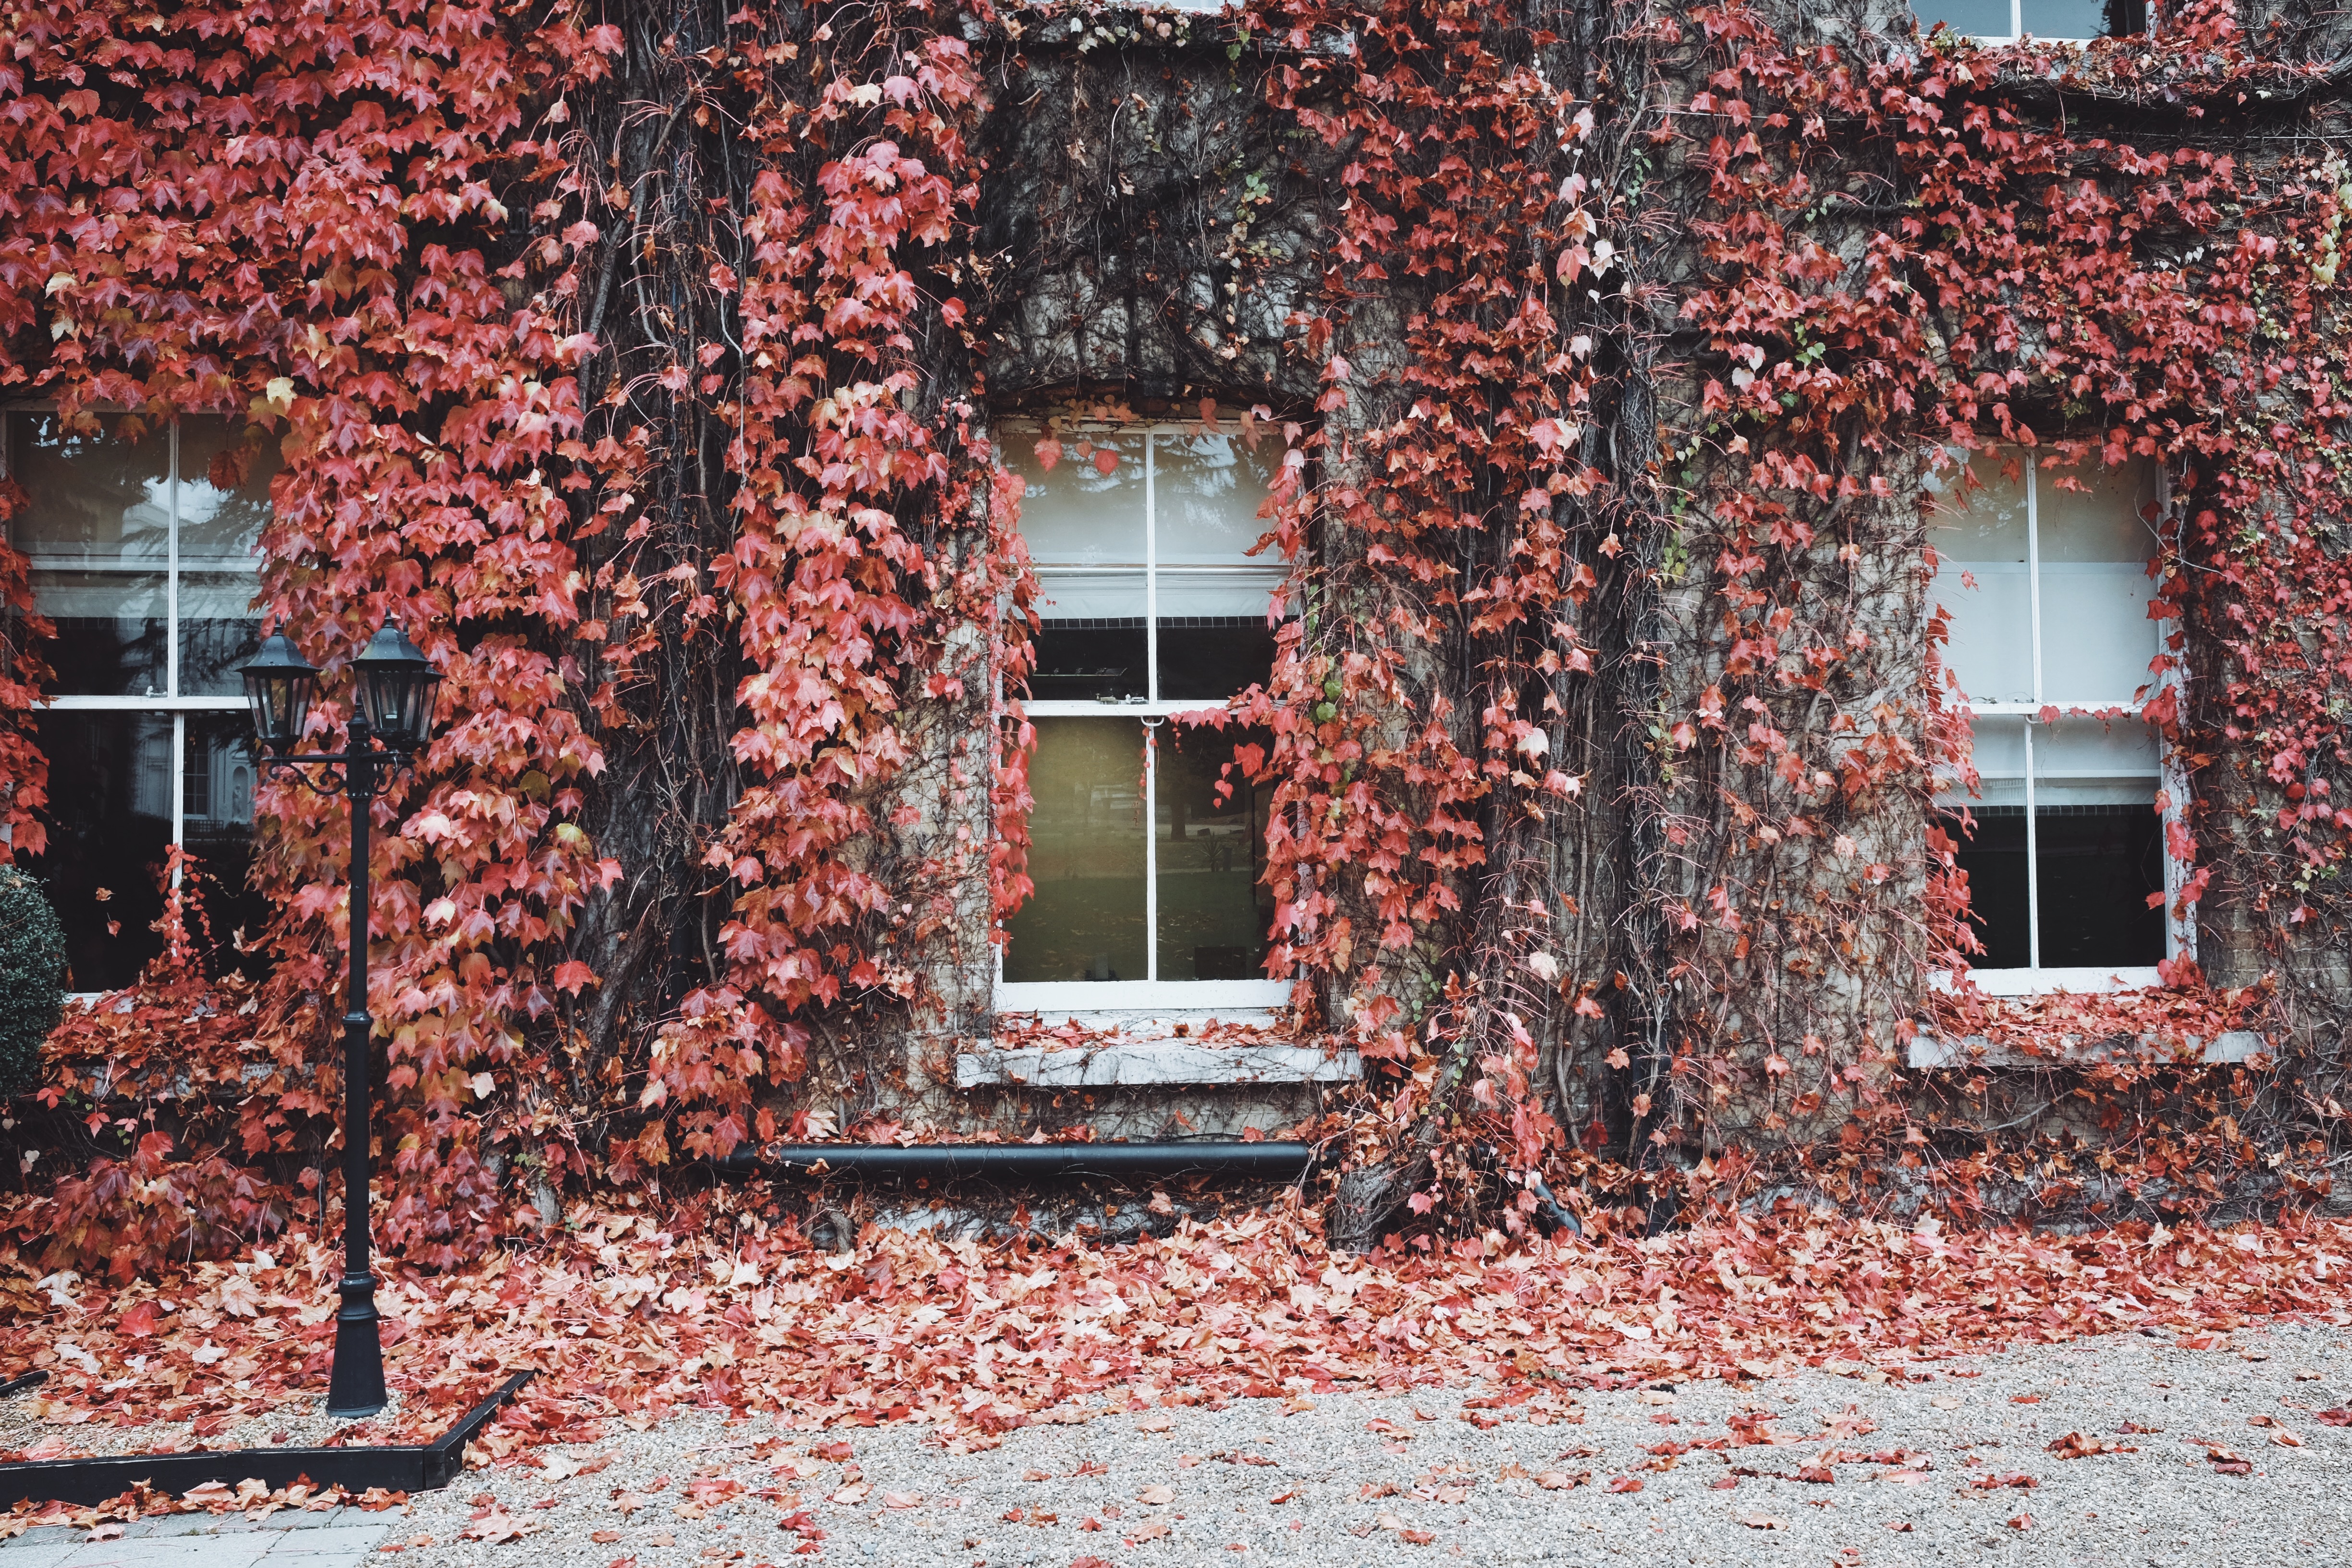
tree, house, texture, window, building, home, wall, red, color, autumn, brick, season, shrine, urban area